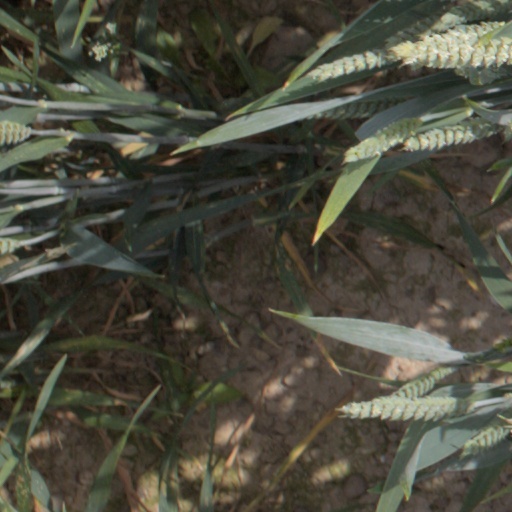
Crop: wheat